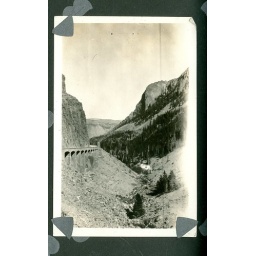
Written by Grand Tom: &amp;quot;&amp;quot;The Golden Gate&amp;quot; road golden in truth, very beautiful. Grade continuous for about six miles.&amp;quot;